Va'etchanan

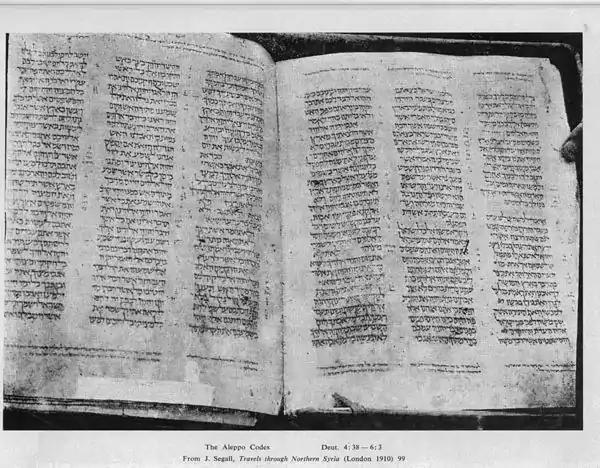
Deuteronomy 4:38–6:3 in the Aleppo Codex

Chapter 2 of tractate Makkot in the Mishnah, Tosefta, Jerusalem Talmud, and Babylonian Talmud interpreted the laws of the cities of refuge in Exodus 21:12–14, Numbers 35:1–34, Deuteronomy 4:41–43, and 19:1–13.